Peace negotiations in the Russian invasion of Ukraine

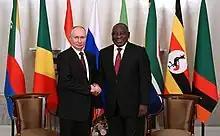
South African President Cyril Ramaphosa promoted the African peace plan but Putin rejected a complete withdrawal of Russian forces from Ukraine, and Zelenskyy rejected a ceasefire without Russian withdrawal from Ukraine.

The fourth round of negotiations began on 14 March via video conference. The talks lasted a few hours and ended without a breakthrough. The two sides resumed talks on 15 March, after which Volodymyr Zelenskyy described the talks as beginning to "sound more realistic".